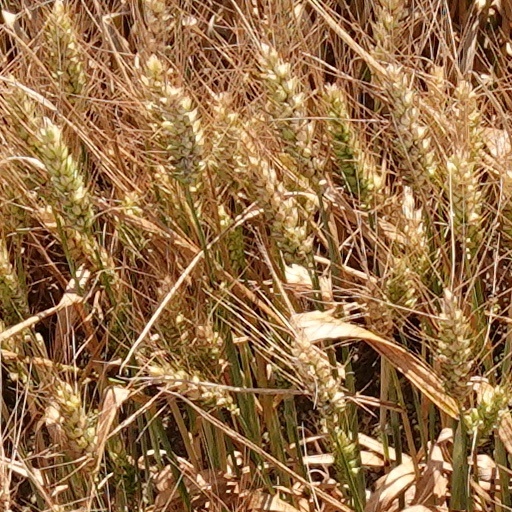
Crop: wheat